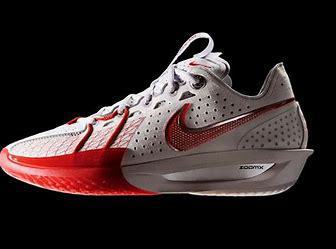
Brand: Nike
Model: G T Cut 3